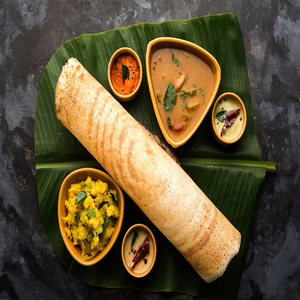
Dish: dosa